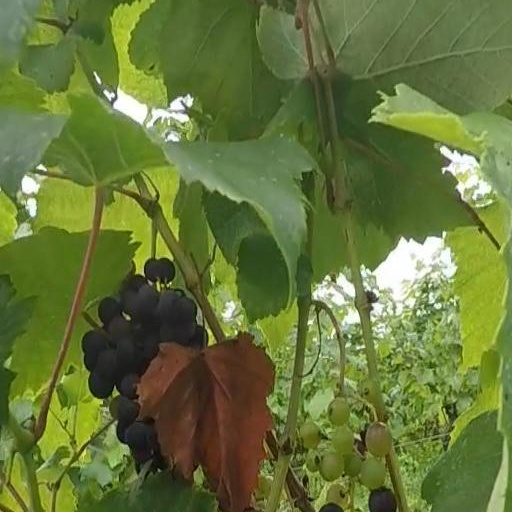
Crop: grape